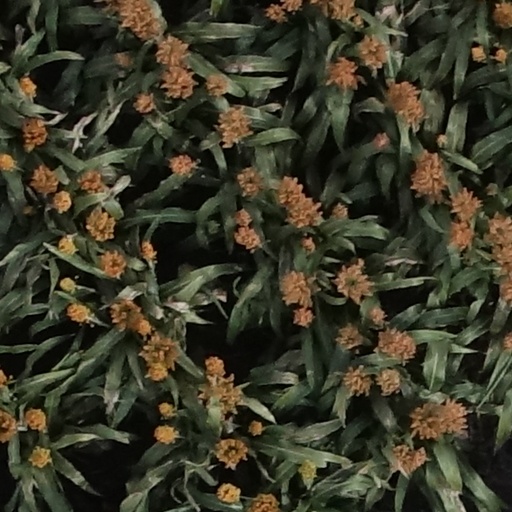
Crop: sorghum